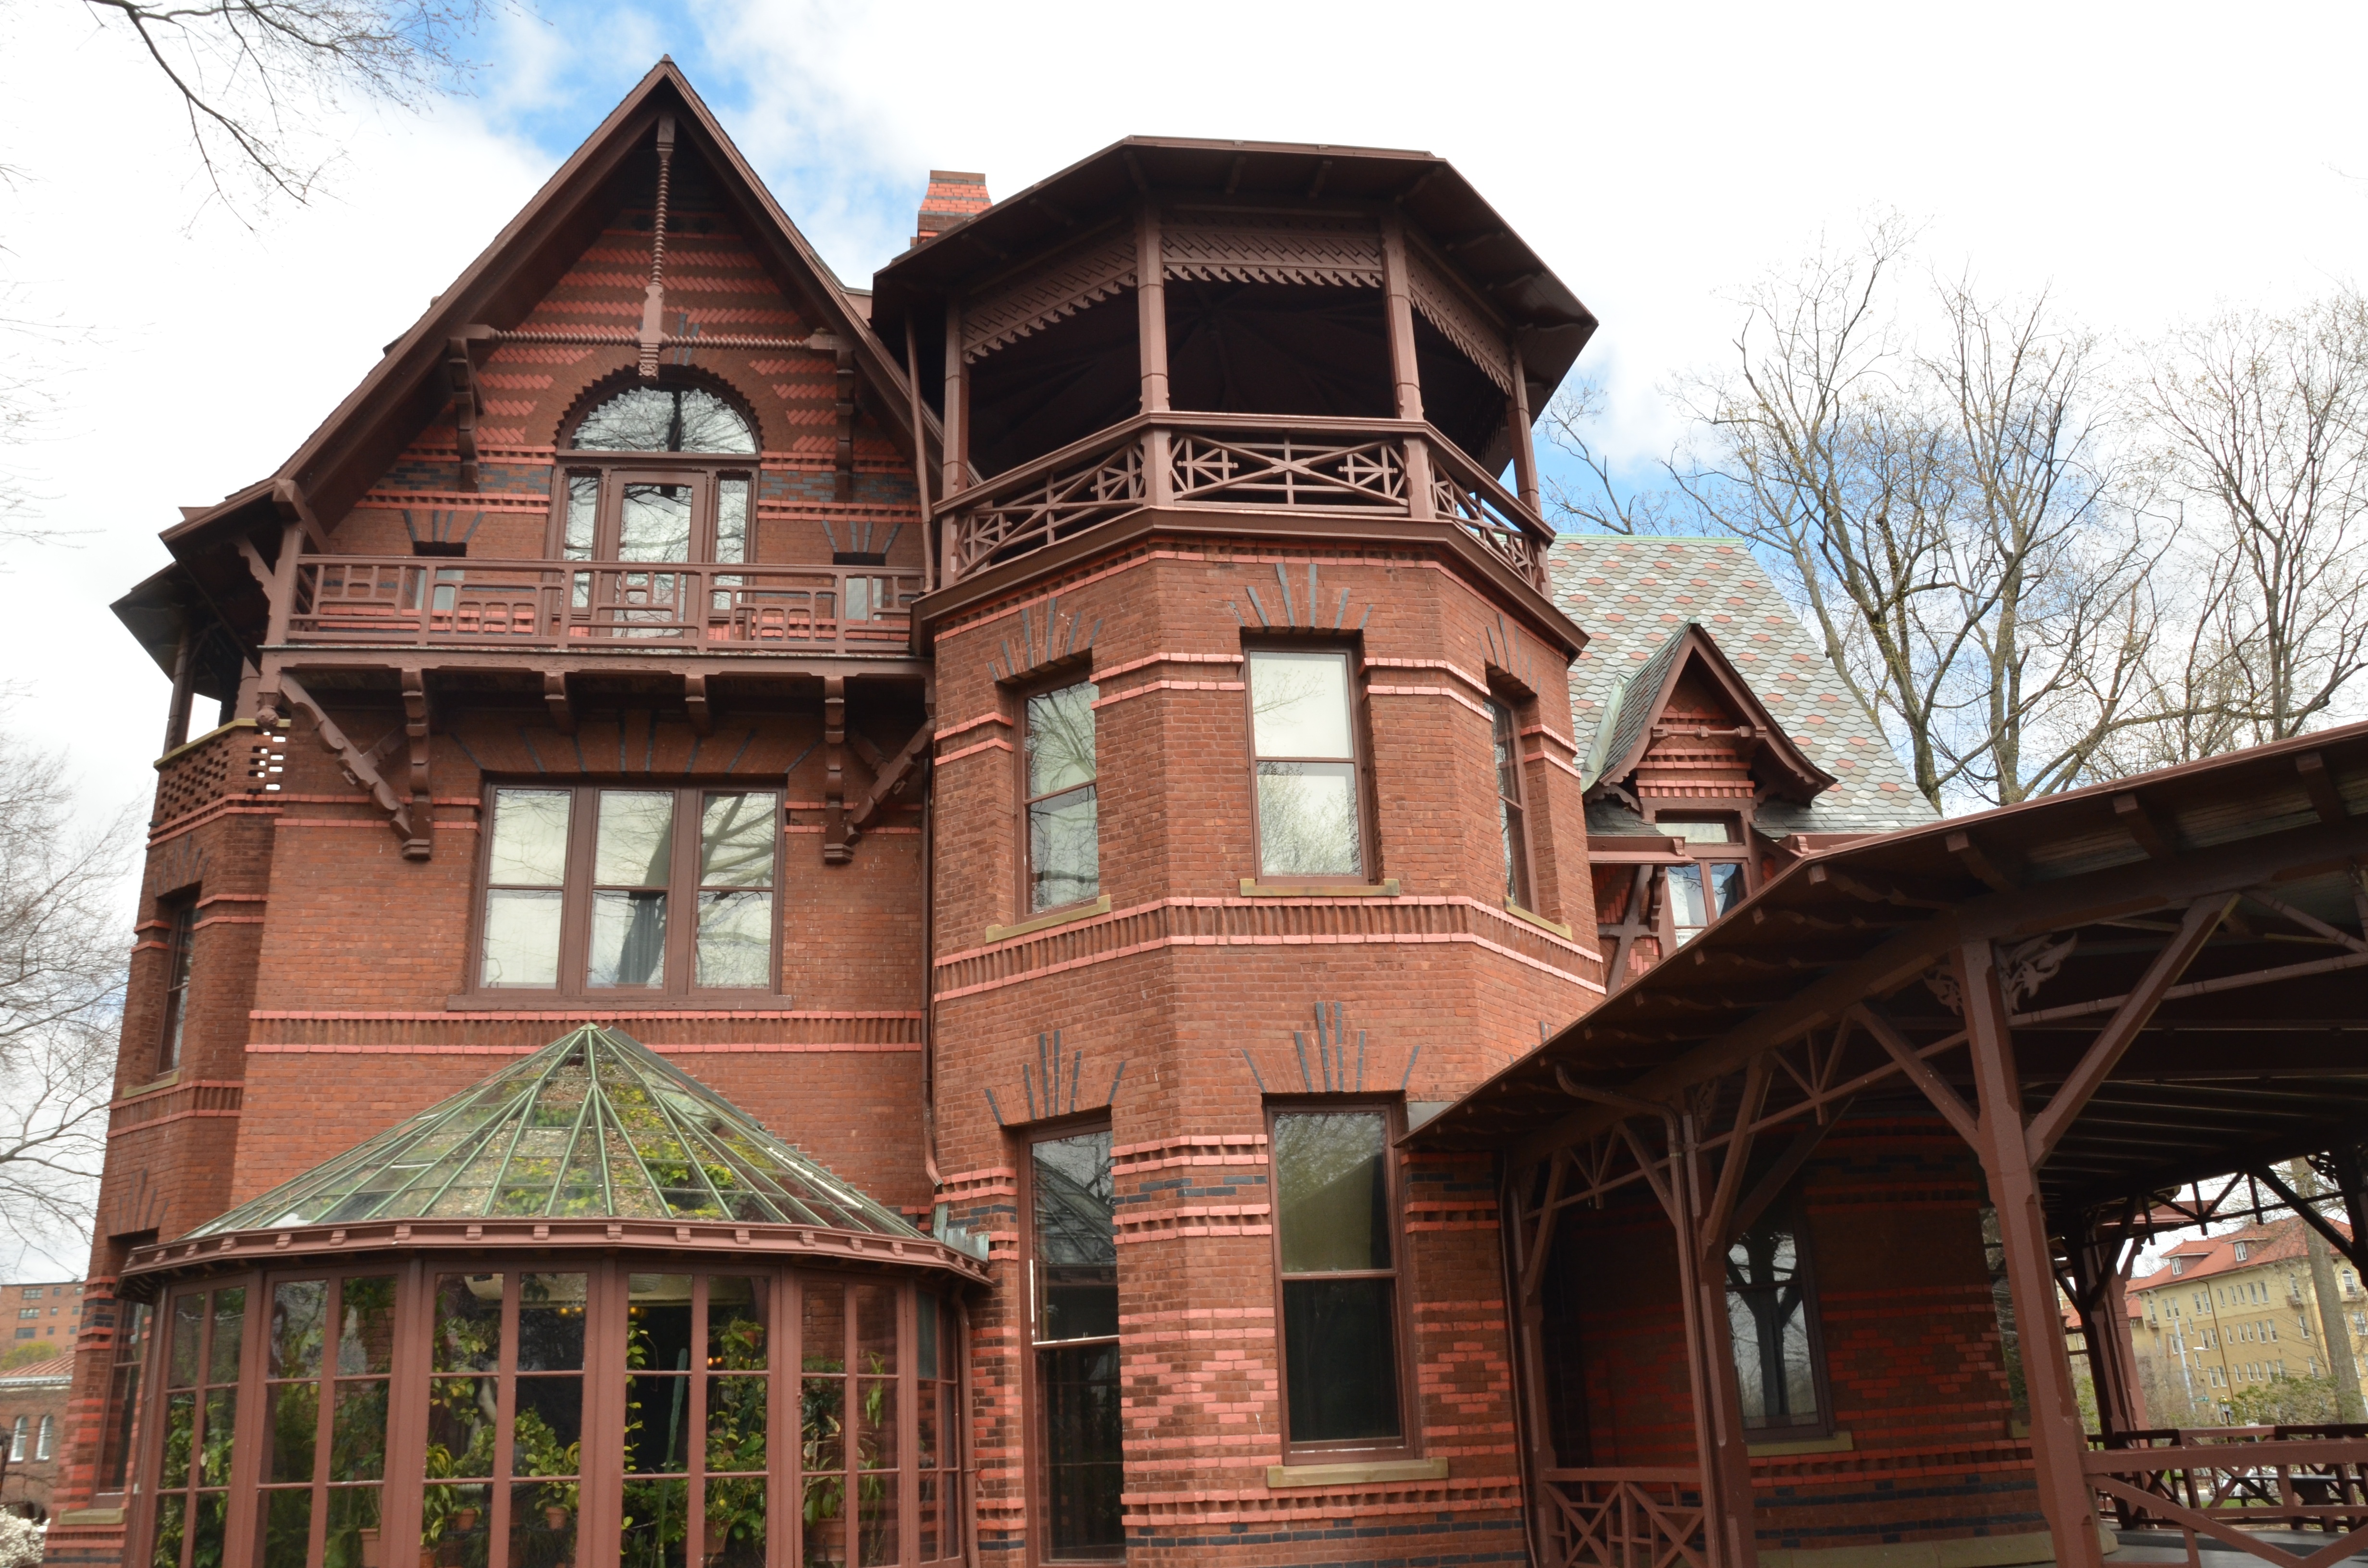
book, read, architecture, mansion, house, building, home, america, facade, property, chapel, writer, synagogue, estate, hartford, connecticut, mark twain, mark twain house, residential area